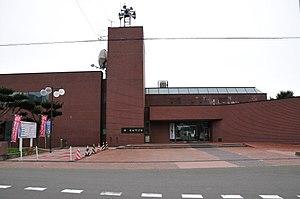
Toyoura est un bourg du district d'Abuta, situé dans la sous-préfecture d'Iburi, sur l'île de Hokkaidō, au Japon.